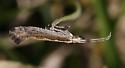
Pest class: diamondback_moth